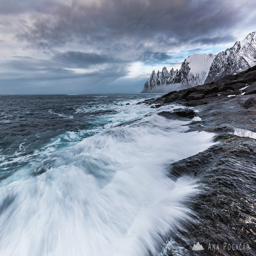
waves crashing along the rugged coast